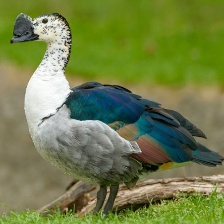
Species: KNOB BILLED DUCK
Scientific name: SARKIDIORNIS MELANOTOS
ImageNet parent category: drake